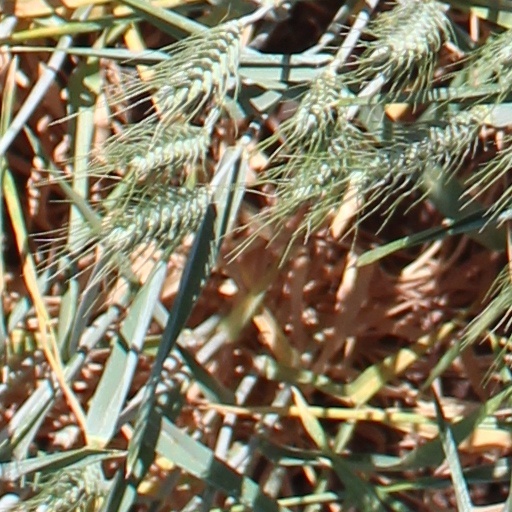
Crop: wheat